Royal Rumble (2014)

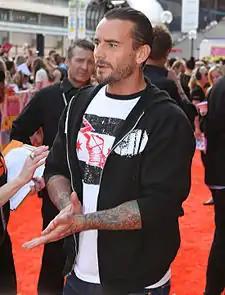
CM Punk did not appear at any WWE event after the Royal Rumble until .

After the Royal Rumble event, CM Punk did not appear and was not mentioned on "Raw" the next day. Despite being advertised for the "SmackDown" taping on Tuesday, he also did not appear in front of the live audience. By Wednesday, WWE.com stopped advertising Punk for future events. It was reported by the "Wrestling Observer" that on Monday prior to Raw, Punk had legitimately walked out on WWE when he informed Vince McMahon that he was "going home". On February 20, McMahon indicated to investors that Punk was "taking a sabbatical". However, in an interview published in late May, Punk indicated that he had retired; he was questioned "How does it feel to be retired at 35?" and replied with "It feels good." Punk's WWE contract subsequently expired in July 2014, thus making the Royal Rumble his final on-screen appearance for nearly 10 years.